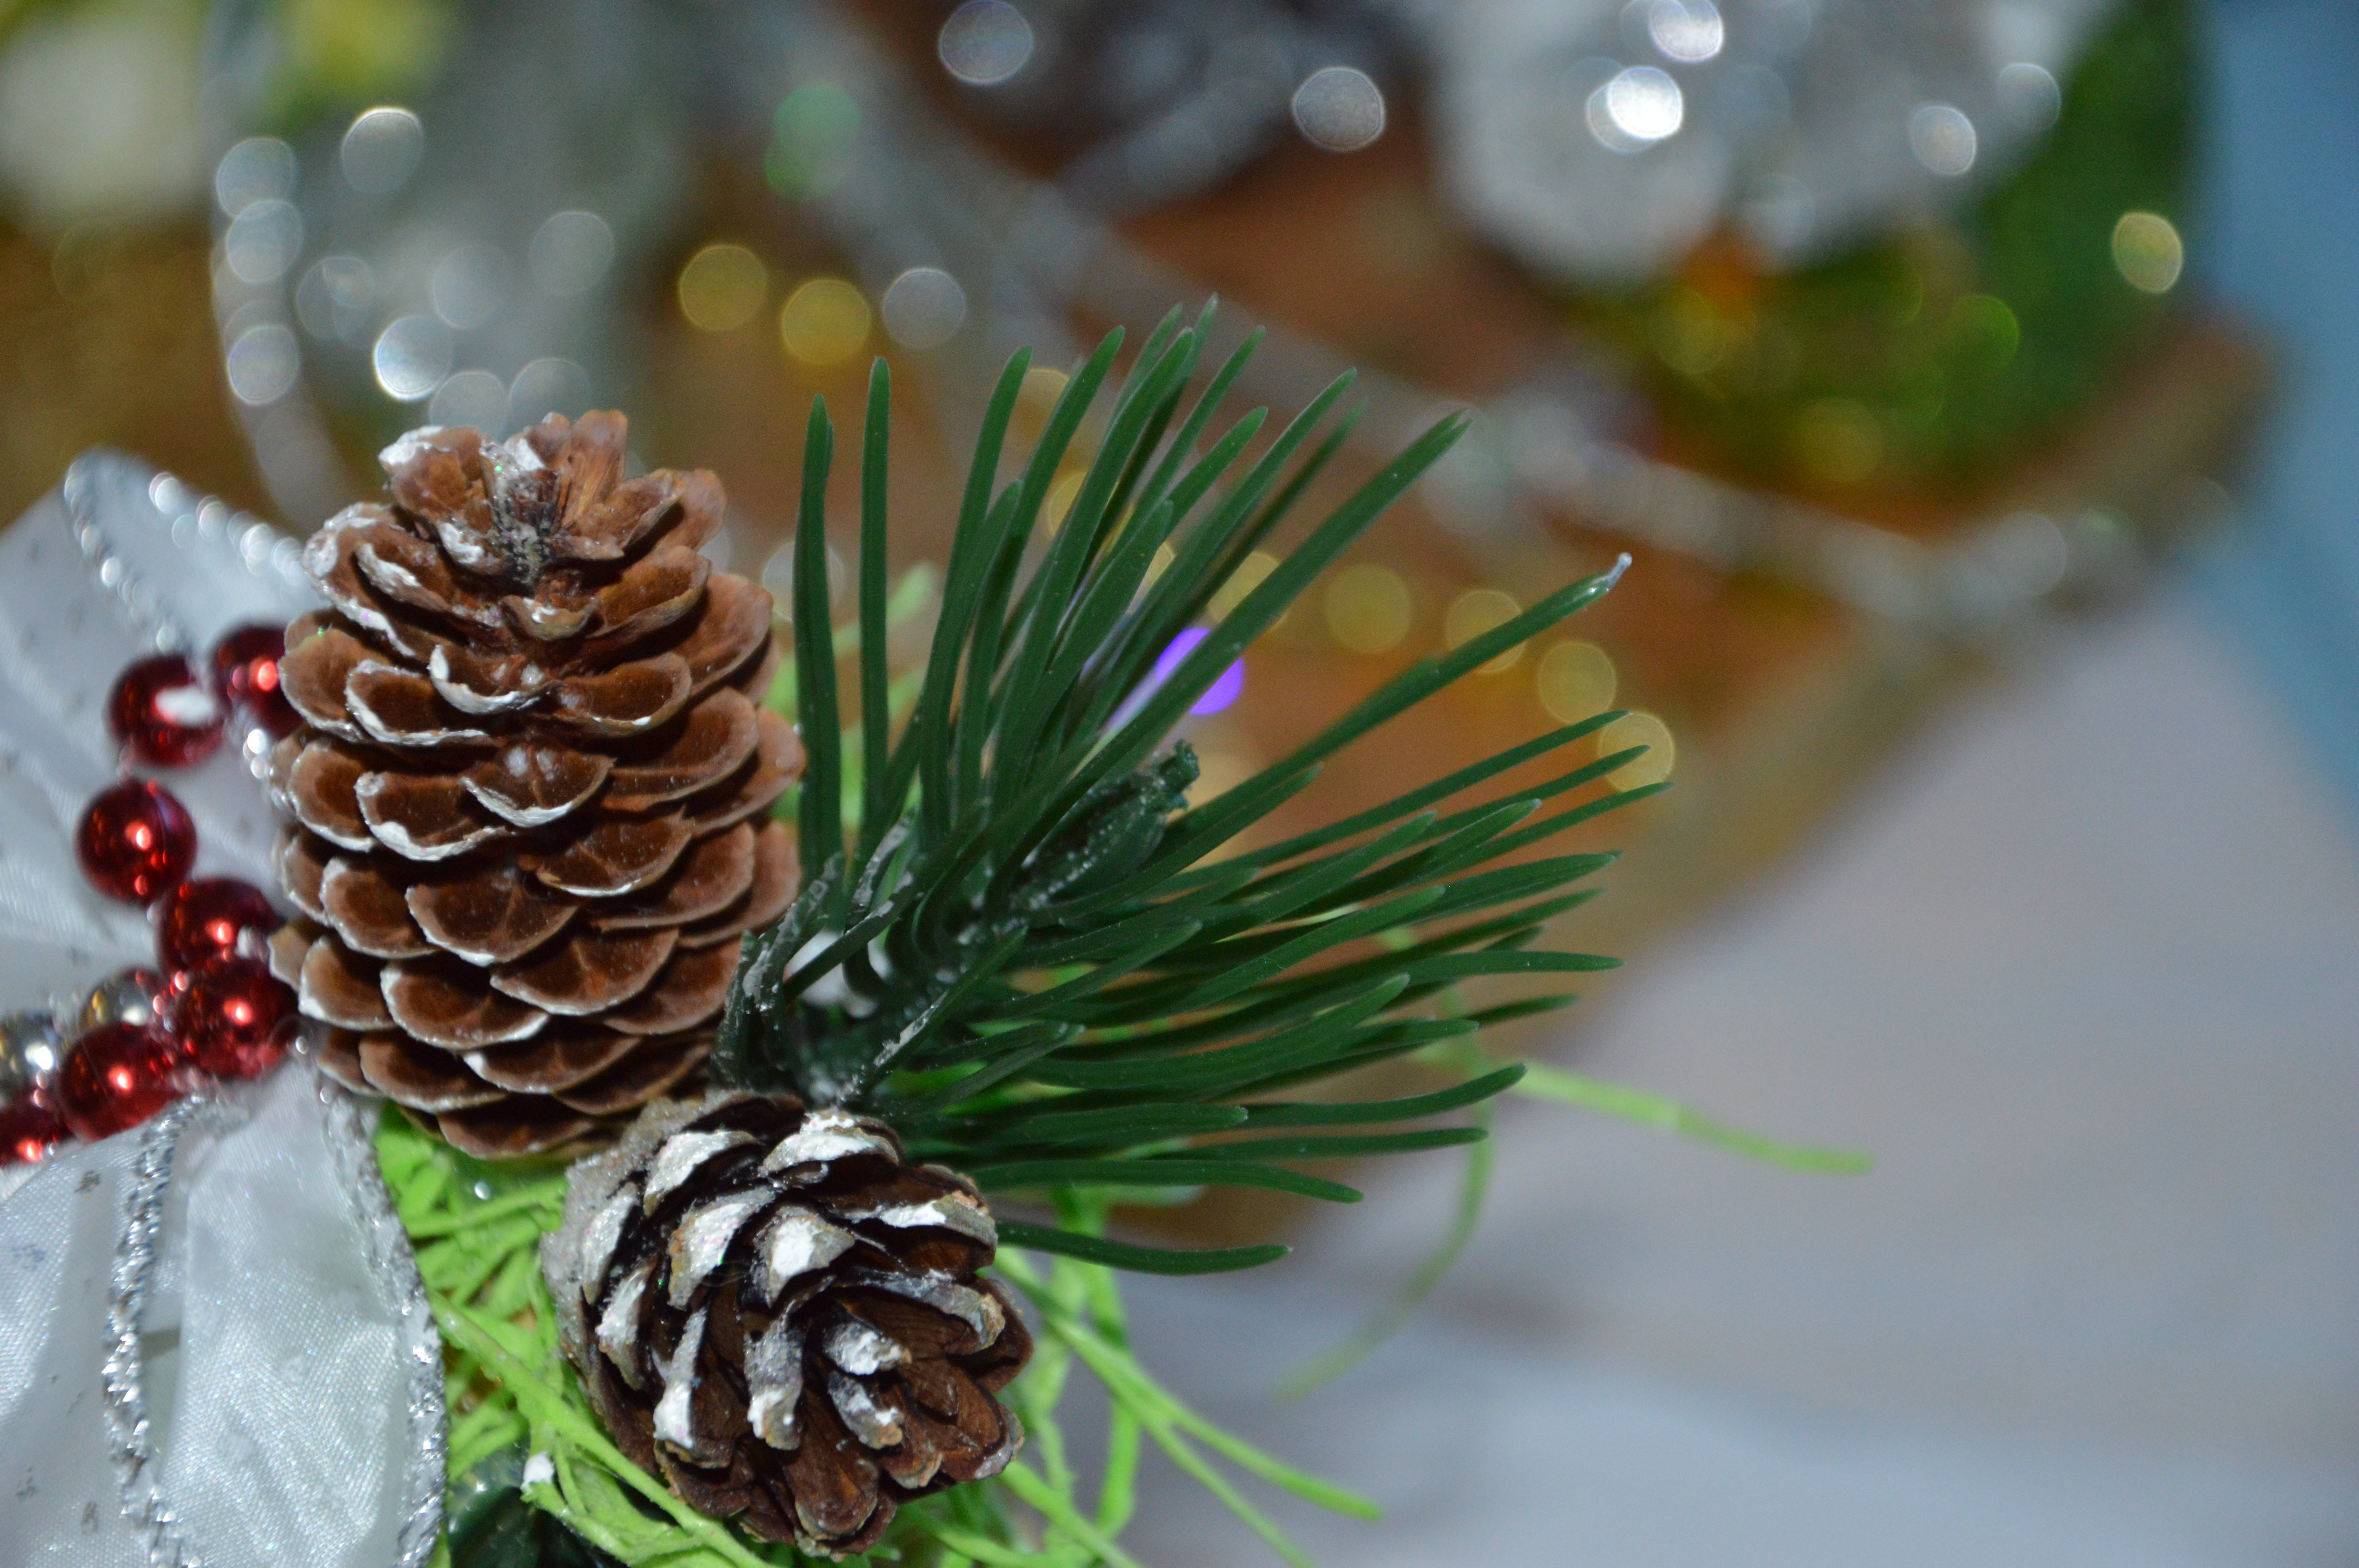
tree, branch, plant, leaf, flower, green, christmas, fir, flora, christmas tree, twig, conifer, close up, christmas decoration, spruce, floristry, macro photography, pine family, woody plant, land plant, conifer cone